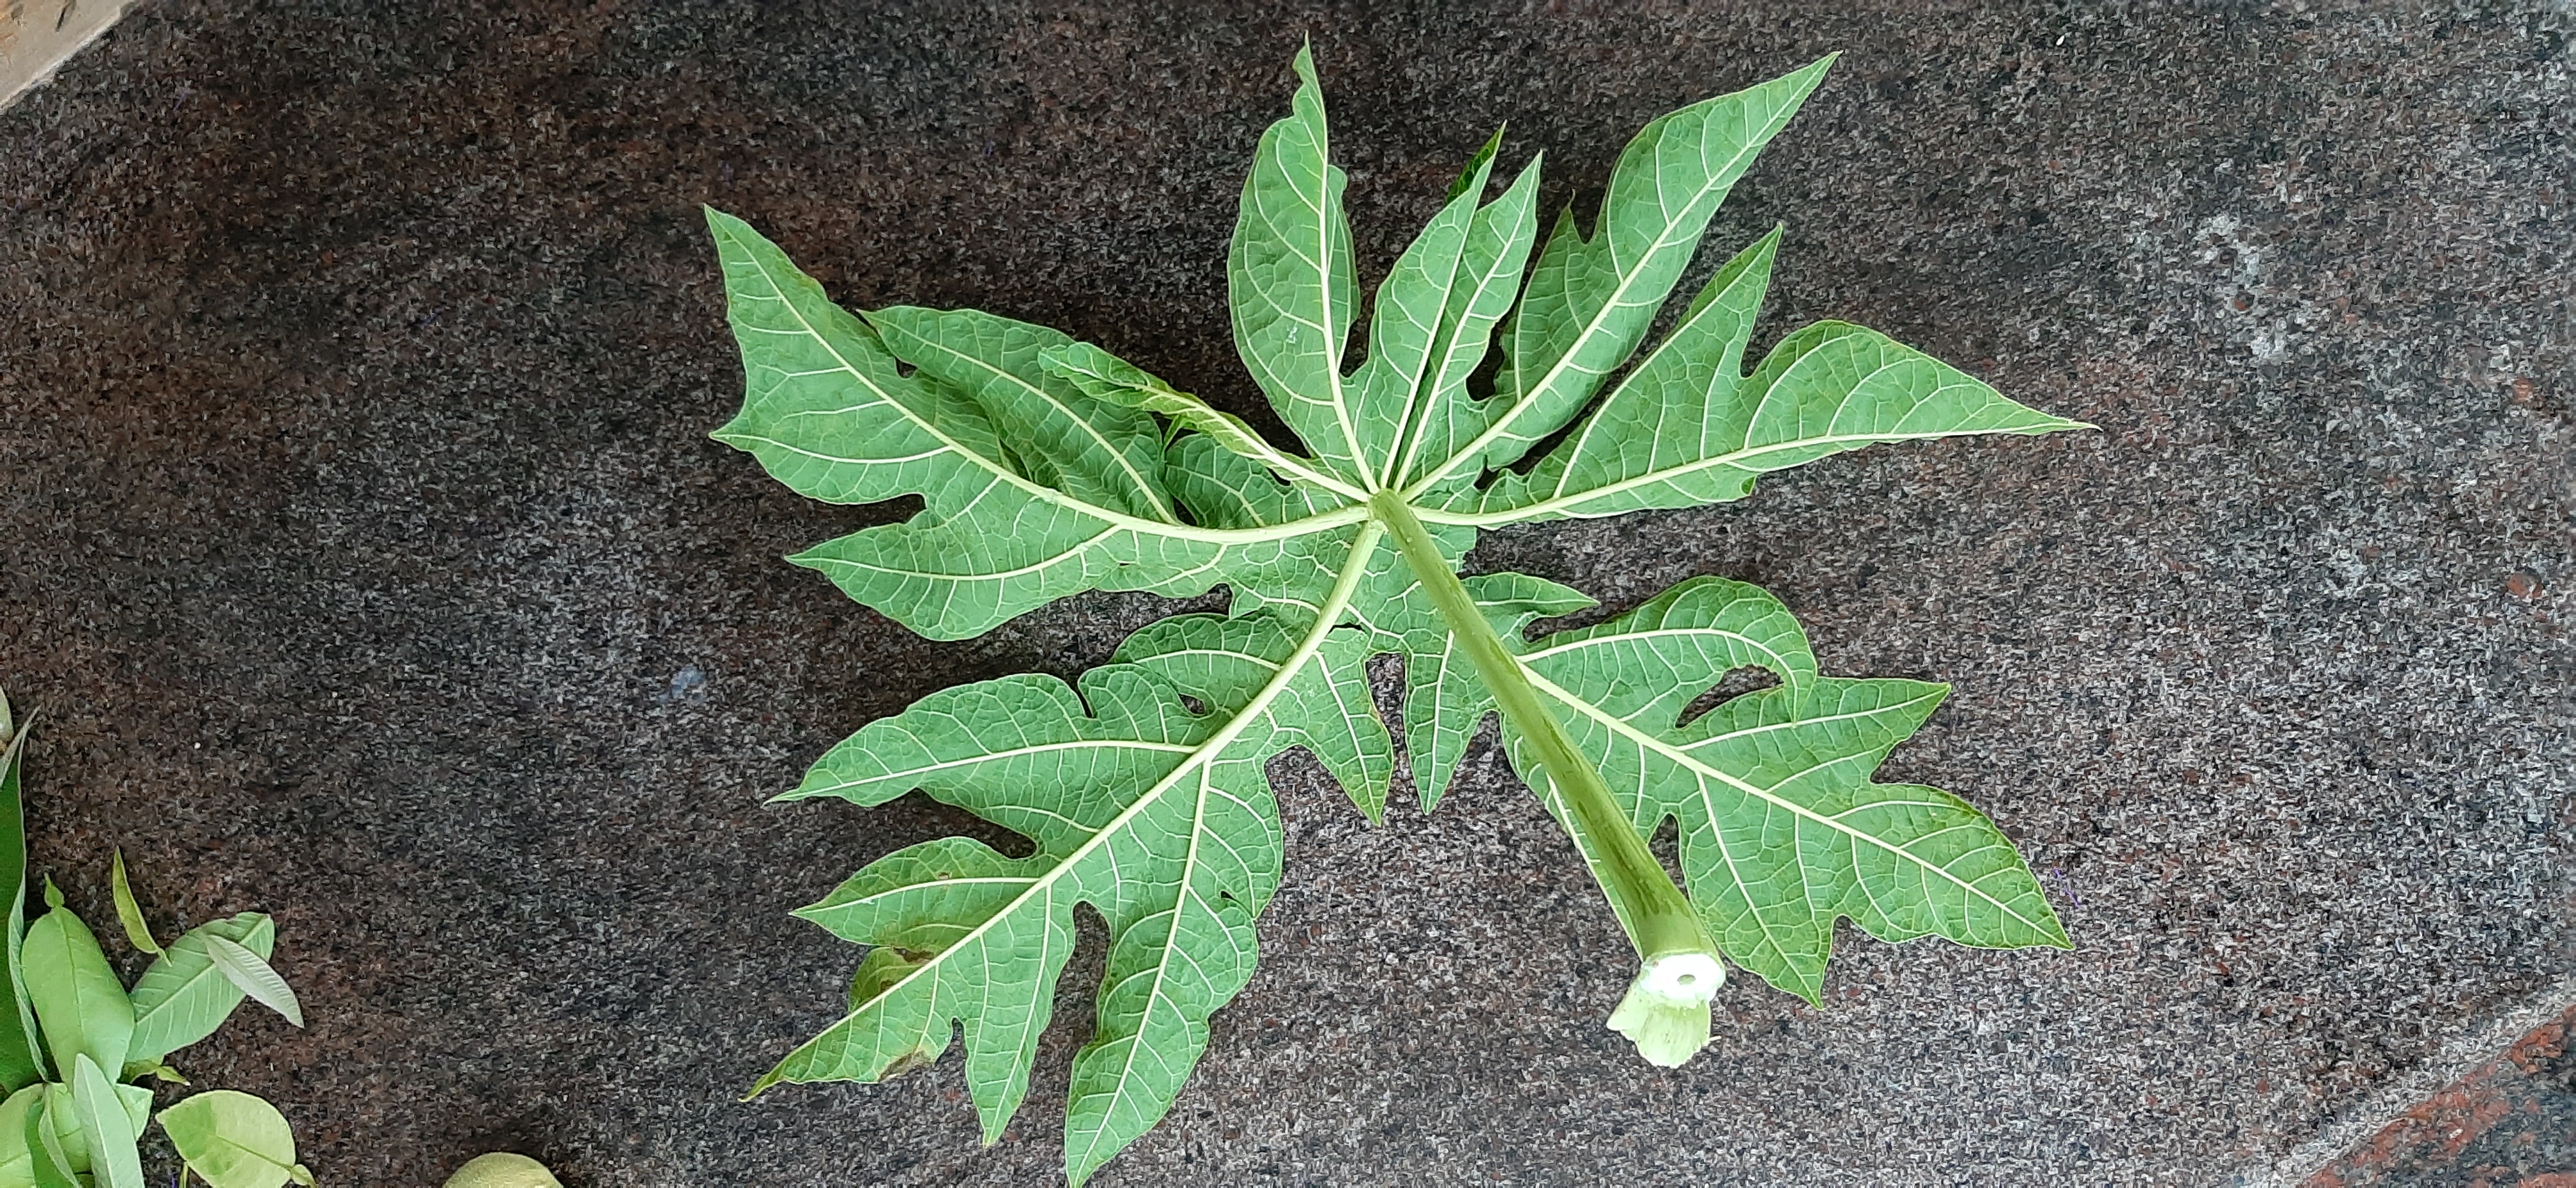
Plant: Papaya